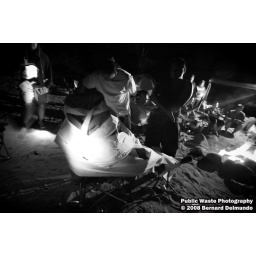
Justin fell asleep in the chair so we wrapped him up with three rolls of toilet paper.